Petit Pont

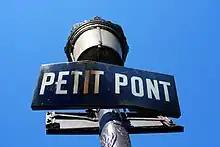
Petit Pont sign

A bridge linking the Île de la Cité with the southern bank of the Seine has existed on this spot since early history. In the Roman predecessor to Paris, Lutetia Parisiorum, a bridge was built to utilize the convenient ford of the Seine, today's Île de la Cité. Often a victim of floods, the structure has been repeatedly rebuilt. The first known flood destroying this bridge was in 885 AD. The bridge subsequently was carried away by successive floods at least thirteen times between 885 and 1658, and at least eleven times before it was built in stone. In 1175, following yet another flood, the bishop of Paris Maurice de Sully gave his support for a new reconstruction, this time in stone. Further, after a flood destroyed the structure again in 1393, the construction of another stone bridge on the site was funded by a tax of 9,500 livres on the Jews living in Paris.